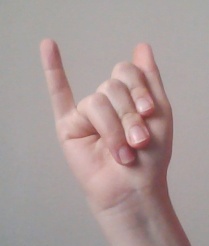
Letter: meem